History of the Qing dynasty

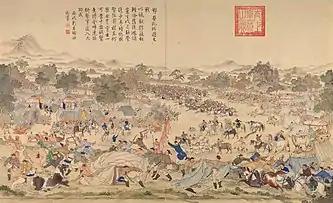
Campaign against the Dzungars and the Qing conquest of Xinjiang between 1755 and 1758

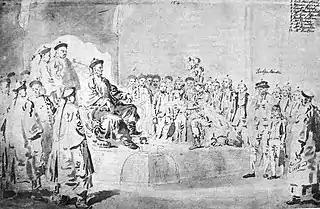
Lord Macartney saluting the Qianlong Emperor

The reigns of the Yongzheng Emperor (r. 1723–1735) and his son, the Qianlong Emperor (r. 1735–1796), marked the height of Qing power. During this period, the Qing Empire ruled over of territory. Yet, as historian Jonathan Spence puts it, the empire by the end of the Qianlong reign was "like the sun at midday". In the midst of "many glories", he writes, "signs of decay and even collapse were becoming apparent".